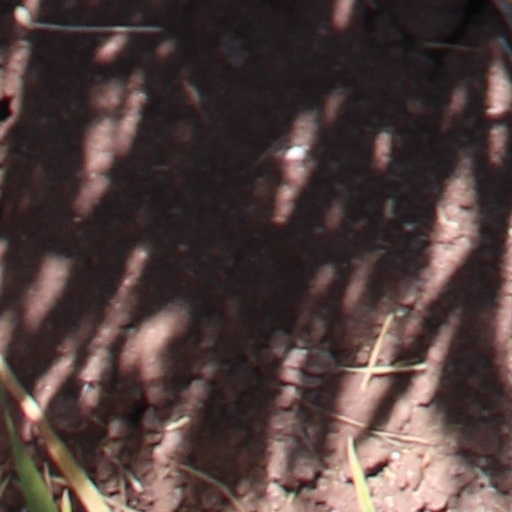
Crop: wheat